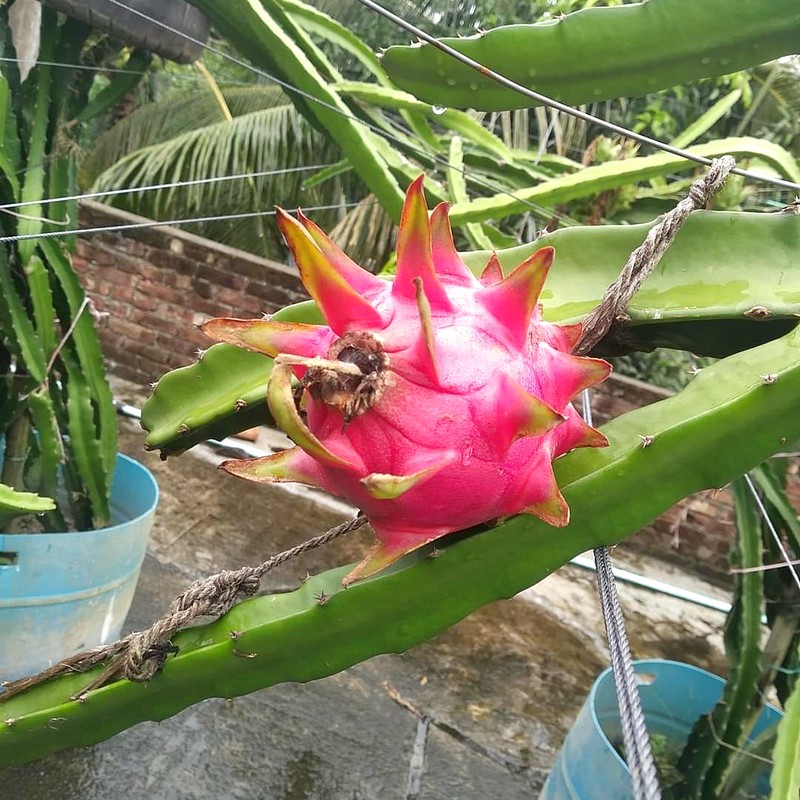
Label: Fresh Dragon Fruit